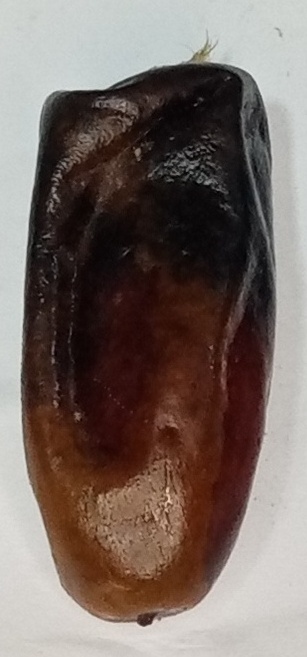
Variety: gajar
Size: medium
Grade: grade-2